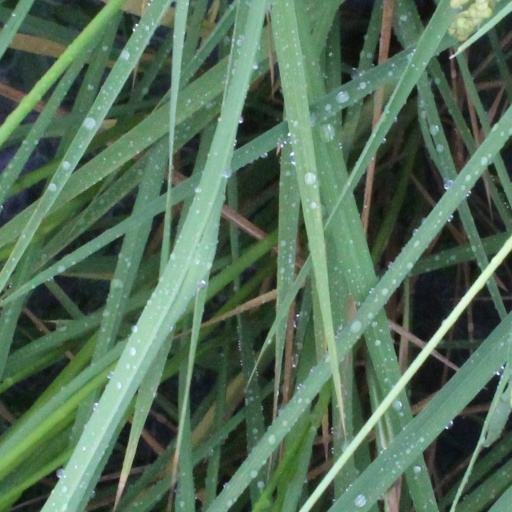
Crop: rice